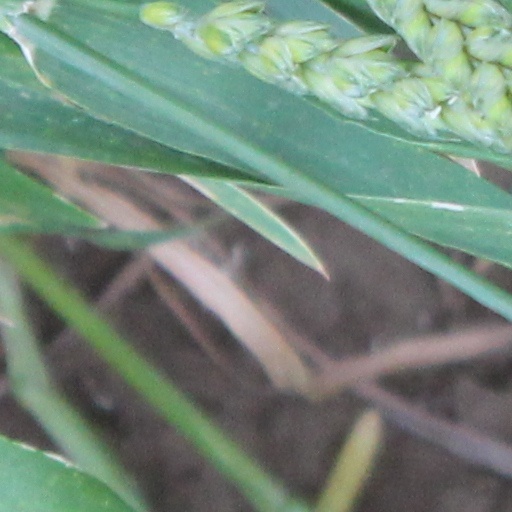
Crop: wheat